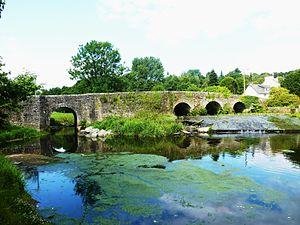
Carhaix-Plouguer
Carhaix-Plouguer /kaʁɛ plugɛʁ/, communément appelée Carhaix, est une commune française du département du Finistère, en région Bretagne. Elle est le chef-lieu du Poher.